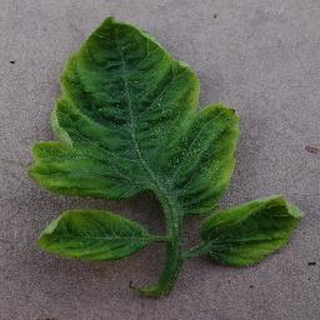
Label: tomato_yellow_leaf_curl_virus